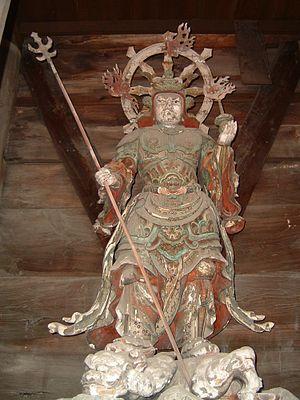
Les Quatre Rois célestes, sont les gardiens des horizons et de la loi bouddhique en Chine. Ces dieux sont également répandus dans les lieux où le bouddhisme est d'influence chinoise. Au Tibet, où ils sont appelés en tibétain : རྒྱལ་ཆེན་བཞི, Wylie : rgyal chen bzhi, au Japon où ils sont appelés shitennō, ils sont également appelés en sanskrit ：Catur maharaja kayikas.